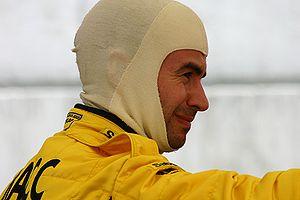
Xavier « Xevi » Pons Puigdillers, né le 21 janvier 1980 à Vic en Catalogne, est un pilote de rallye espagnol spécialiste de terre, participant lors de certaines saisons au championnat du monde des rallyes.